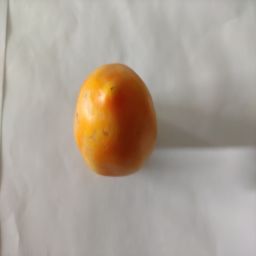
Crop: Tomato
Quality: Ripe